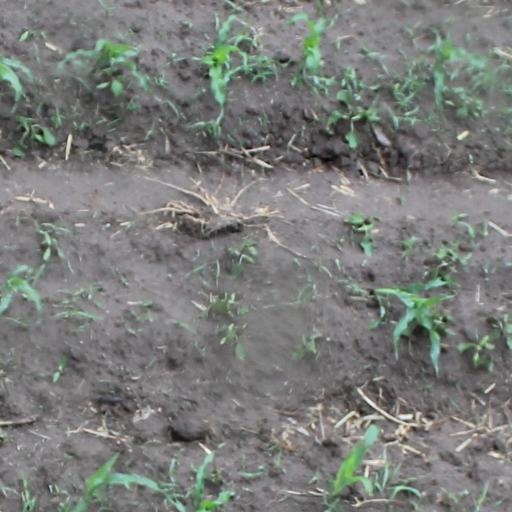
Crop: maize; corn